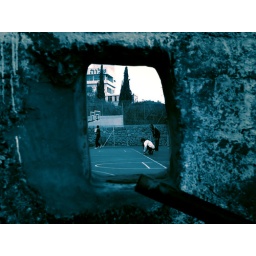
A window in stone wall